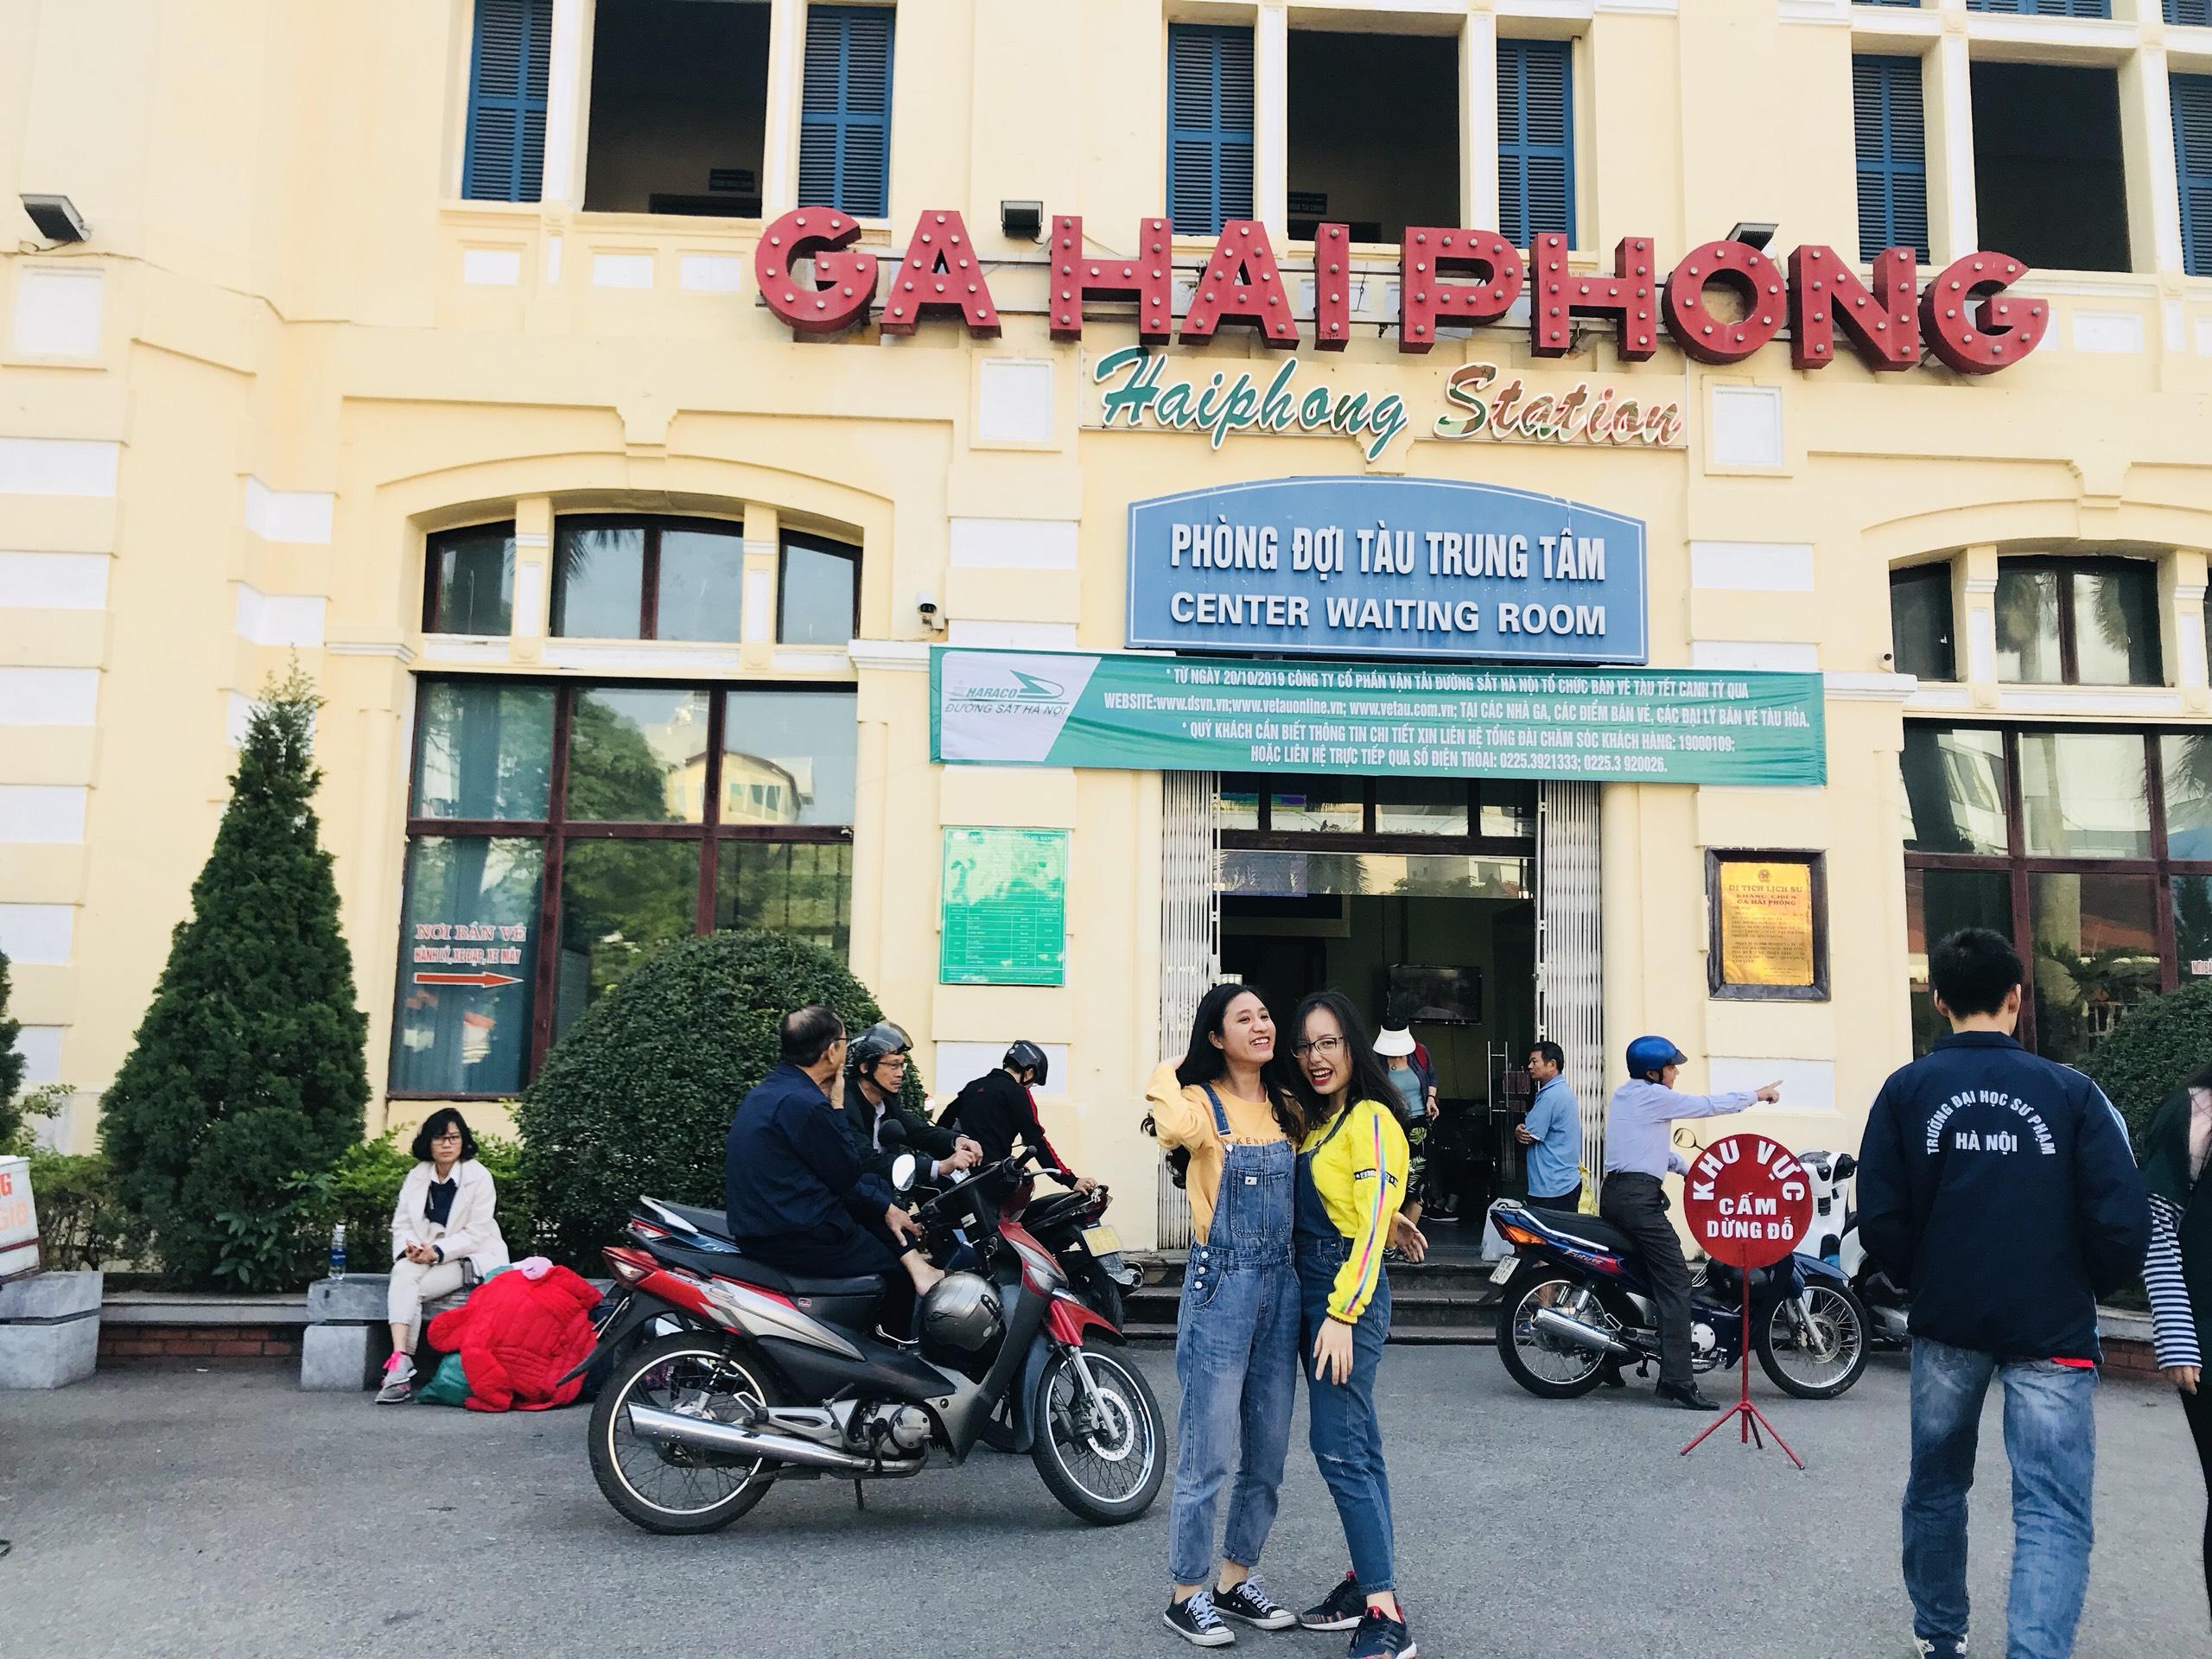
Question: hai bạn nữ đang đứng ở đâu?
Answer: ở trước phòng đợi tàu trung tâm